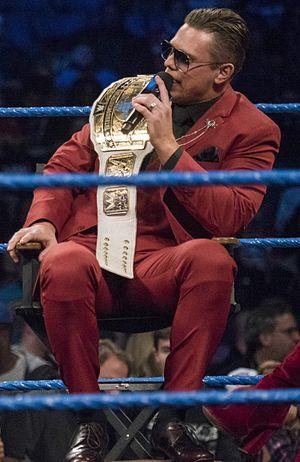
La 33ᵉ édition de WrestleMania est une manifestation de catch produite par la World Wrestling Entertainment, une fédération de catch américaine, qui est télédiffusée, visible en paiement à la séance, sur le WWE Network ainsi que sur la chaîne de télévision française AB1. L'événement s'est déroulé le 2 avril 2017 au Stade Camping World à Orlando, dans l'état de Floride. Il s'agit de la trente-troisième édition de WrestleMania, qui fait partie avec le Royal Rumble, SummerSlam et les Survivor Series du « Big Four » à savoir « les Quatre Grands ». Il s'agit de la plus grande représentation annuelle de divertissement sportif. C'est la seconde fois que WrestleMania, après WrestleMania XXIV en 2008, prend place au Stade Camping World à Orlando et la troisième fois que WrestleMania se tiendra dans l’état de Floride pour le Showcase of the Immortals après WrestleMania XXIV et WrestleMania XXVIII qui s’est déroulé à Miami en 2012.